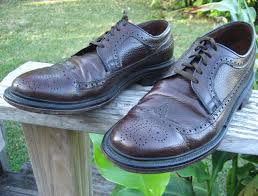
Label: Brogue